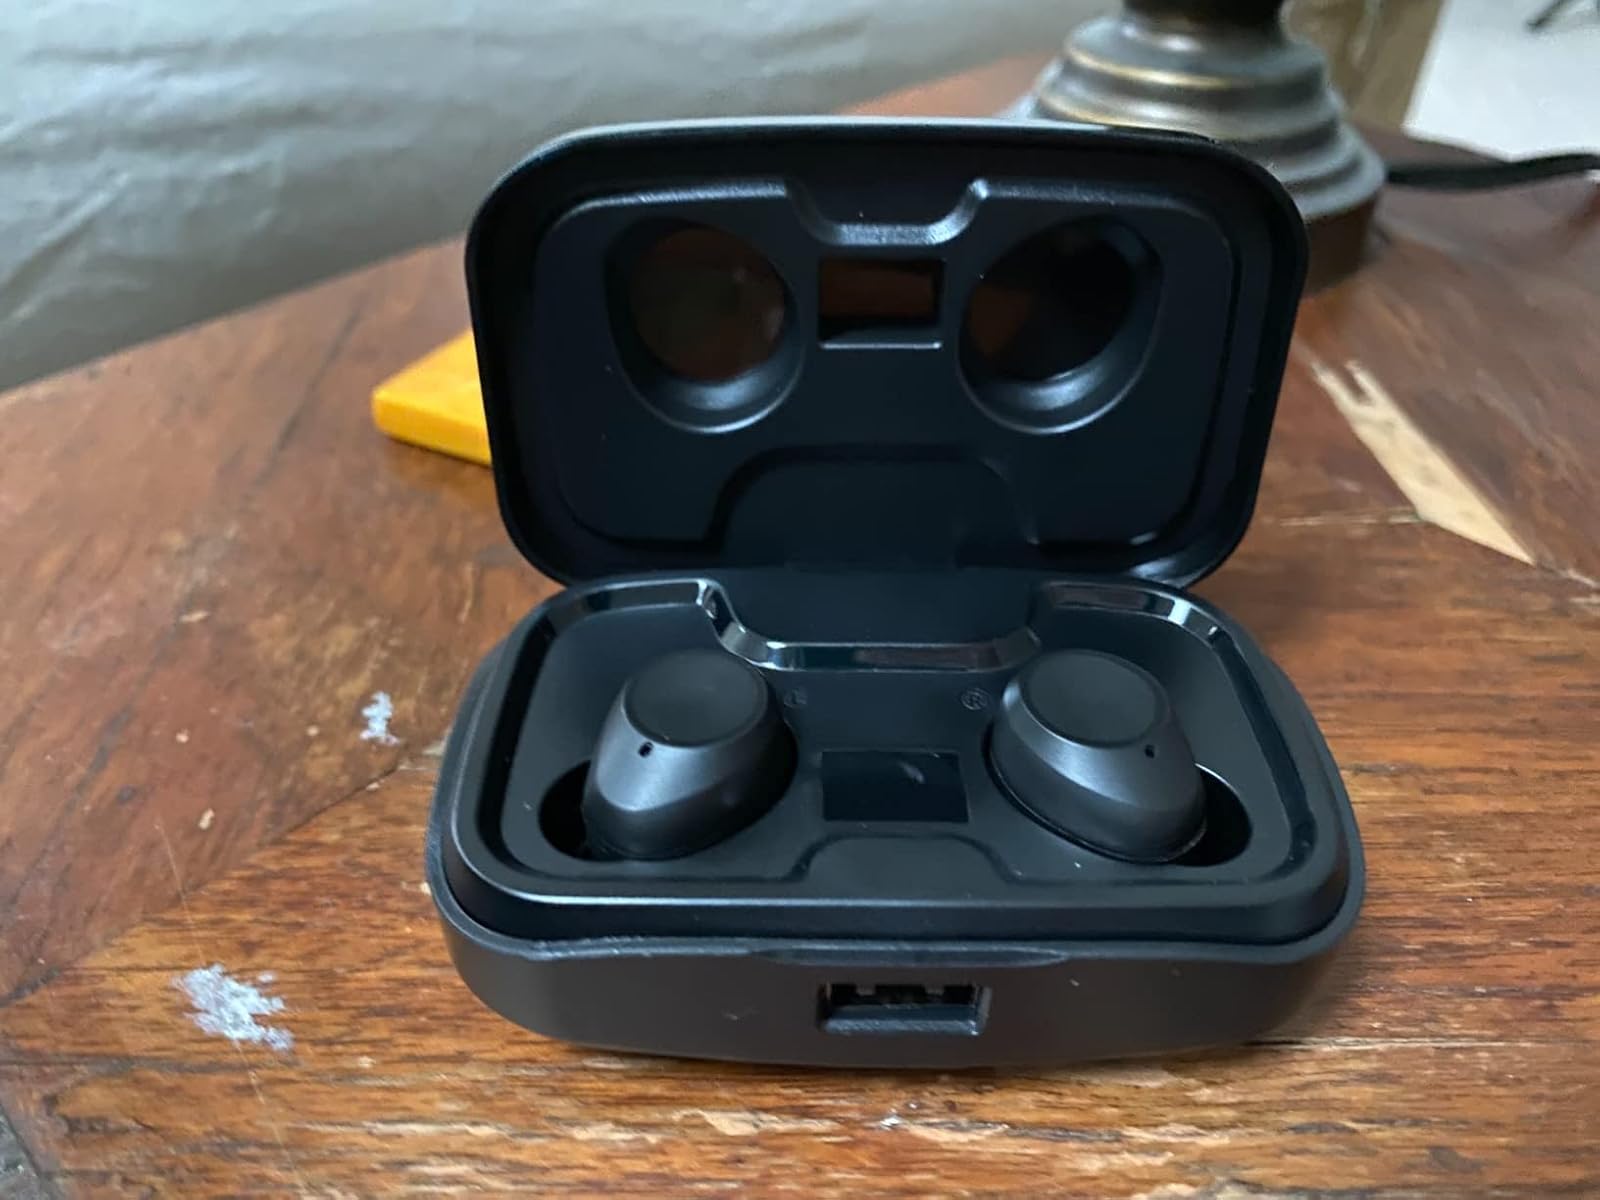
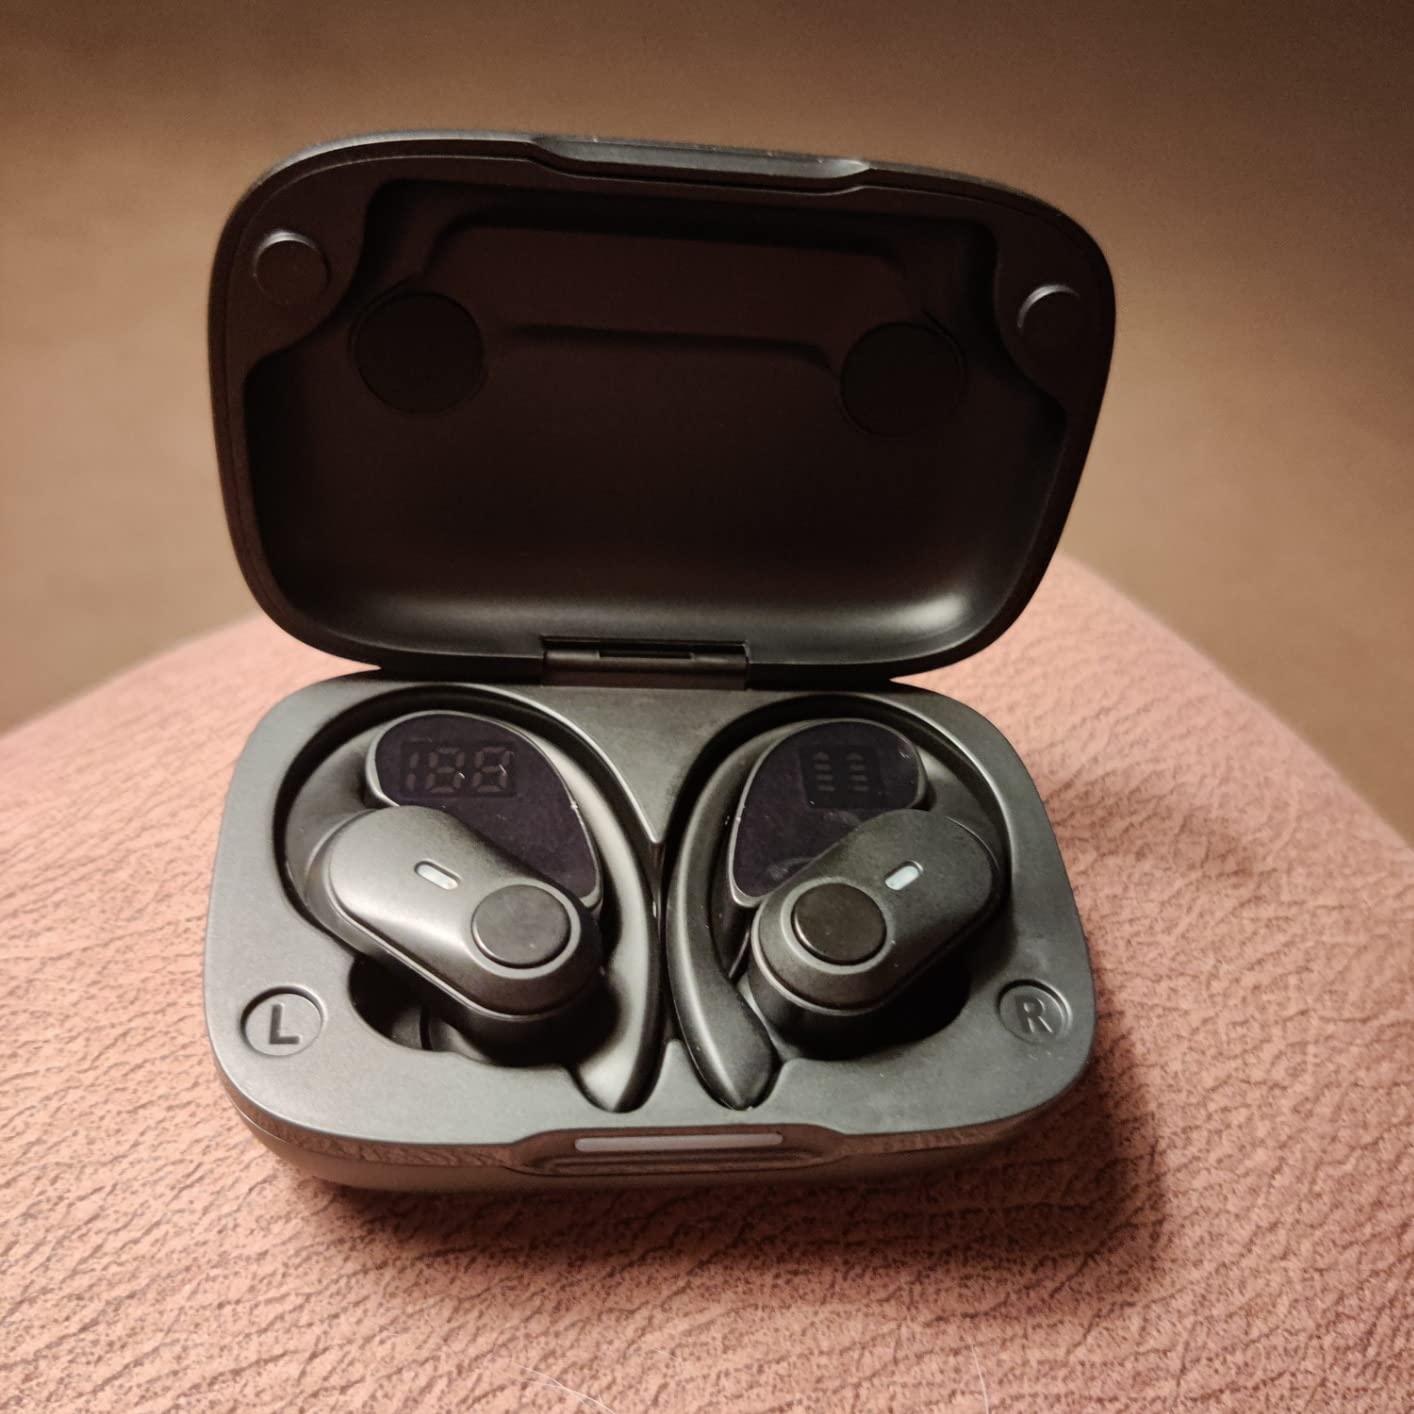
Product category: earbuds
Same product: no